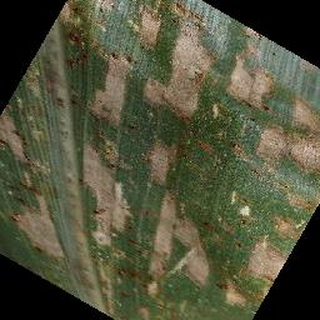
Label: corn_cercospora_leaf_spot